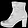
Label: Ankle boot